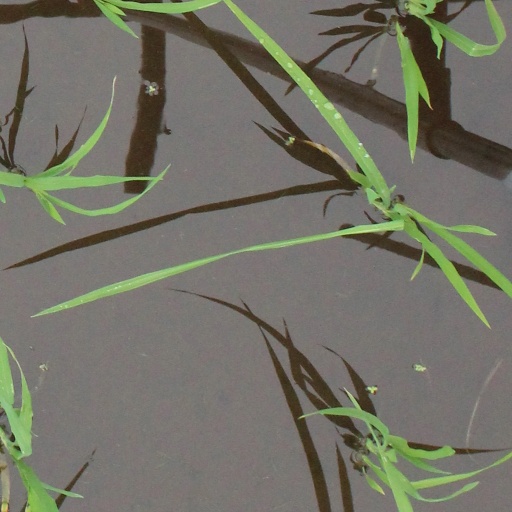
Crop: rice